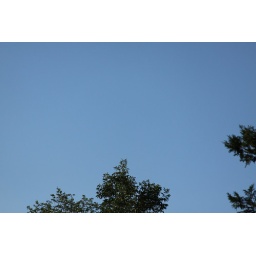
07/18/2010. Today was hot but not too humid. The sky was just summer blue this afternoon not a cloud in sight.